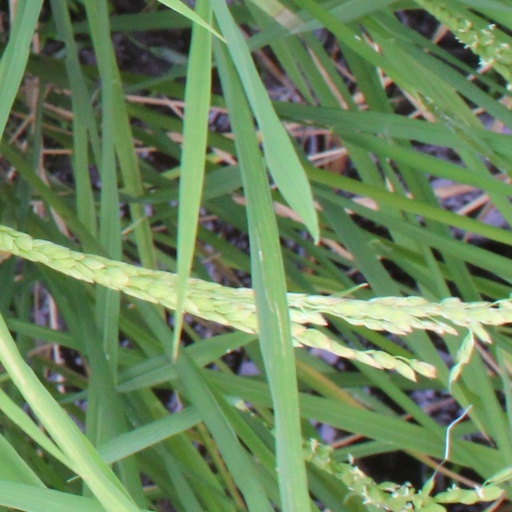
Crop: rice